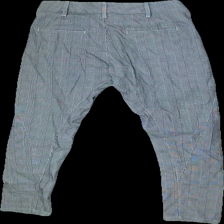
View: back
Type: Trousers
Category: Men
Brand: Kappahl
Colors: Grey
Material: 48%polyester 37%viscose 11%polyamide 4%elastane
Pattern: Checkered print
Cut: Regular
Size: 36
Season: Spring
Price range: 100-150
Recommended usage: Reuse